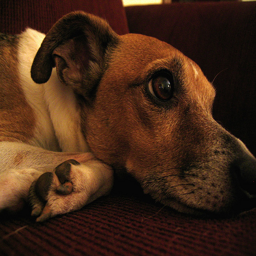
A brown dog laying down on the floor.
a close up of a dog laying on a couch
A brown and white dog lays down on a chair.
Brown and White dog sitting on a brown couch.
A dog is laying sadly on a couch staring ahead.